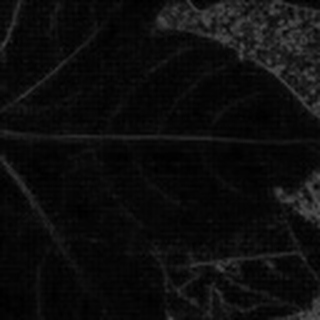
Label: healthy_cotton